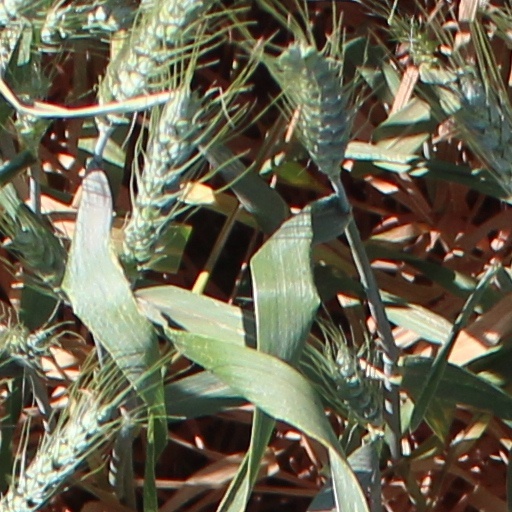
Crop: wheat